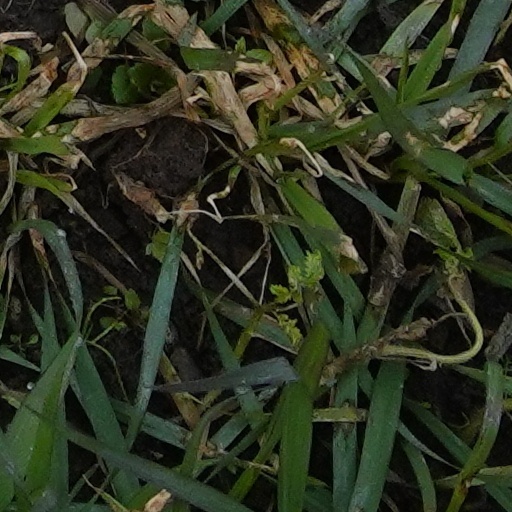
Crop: wheat